The Motive (film)

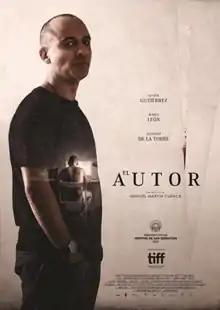
Spanish release poster

The Motive is a 2017 Spanish-Mexican drama film directed by Manuel Martín Cuenca, from a screenplay by Alejandro Hernández and Martín Cuenca. It stars Javier Gutiérrez alongside María León and Antonio de la Torre.